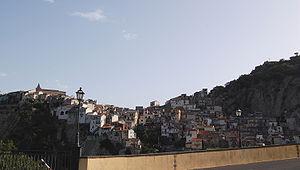
Motta Camastra est une commune italienne de la province de Messine dans la région Sicile en Italie.